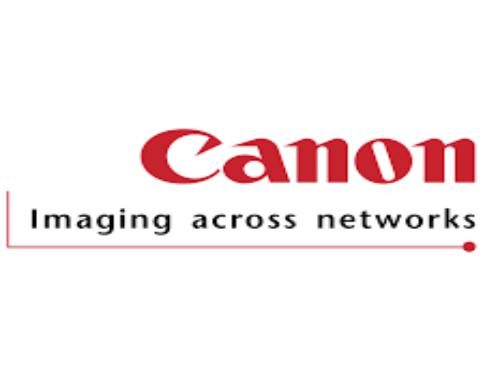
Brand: Canon
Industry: Electronic